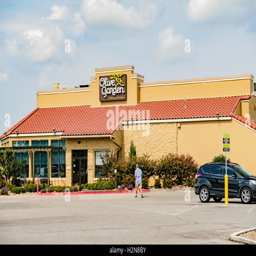
the exterior of a restaurant located at 2321 .